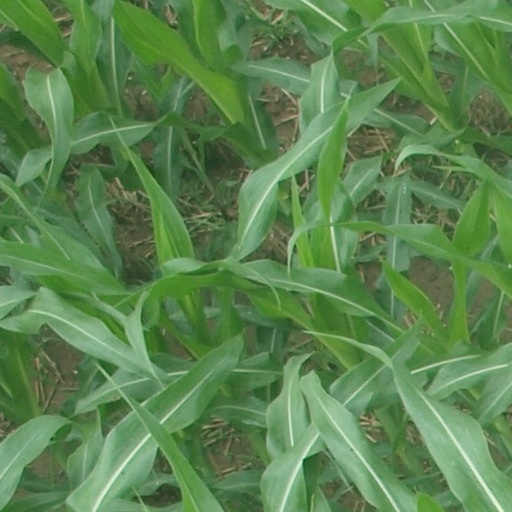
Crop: maize; corn